List of Hyundai Motor Company manufacturing facilities

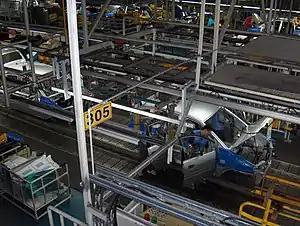
Assembly line at the Ulsan Plant, 2006

The Ulsan Plant is Hyundai Motor’s main production plant and R&D Centre. The Ulsan complex sits on 1,200 acres and is the world’s largest single automobile plant. The complex comprises five independent plants which employ over 34,000 workers capable of producing 5,600 vehicles daily, producing 38.2 percent of the nation’s vehicles and R&D Centres. The plant also has its own port where up to three 42,000-ton ships can anchor at the same time. The plant is the birthplace of the South Korean automobile industry and is a self-contained facility that operates its own fire station, hospital and security vehicles. The production of the Pony, South Korea’s first mass-produced car, began in the plant. It also has Research and Development Centre of Hyundai Motors.